The Flowers of St. Francis

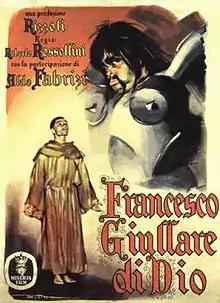

The Flowers of St. Francis (in Italian, Francesco, giullare di Dio, or "Francis, God's Jester") is a 1950 film directed by Roberto Rossellini and co-written by Federico Fellini. The film is based on two books, the 14th-century novel "Fioretti di San Francesco" (Little Flowers of St. Francis) and "La Vita di Frate Ginepro" (The Life of Brother Juniper), both of which relate the life and work of St. Francis and the early Franciscans. "I Fioretti" is composed of 78 small chapters. The novel as a whole is less biographical and instead focuses on relating tales of the life of St. Francis and his followers. The movie follows the same premise, though rather than relating all 78 chapters, it focuses instead on nine of them. Each chapter is composed in the style of a parable and, like parables, contains a moral theme. Every new scene transitions with a chapter marker, a device that directly relates the film to the novel. On October 6, 1952, when the movie debuted in America, where the novel was much less known, the chapter markers were removed.